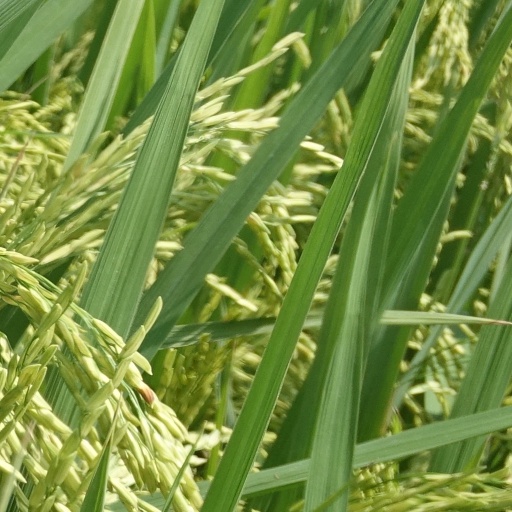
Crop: rice